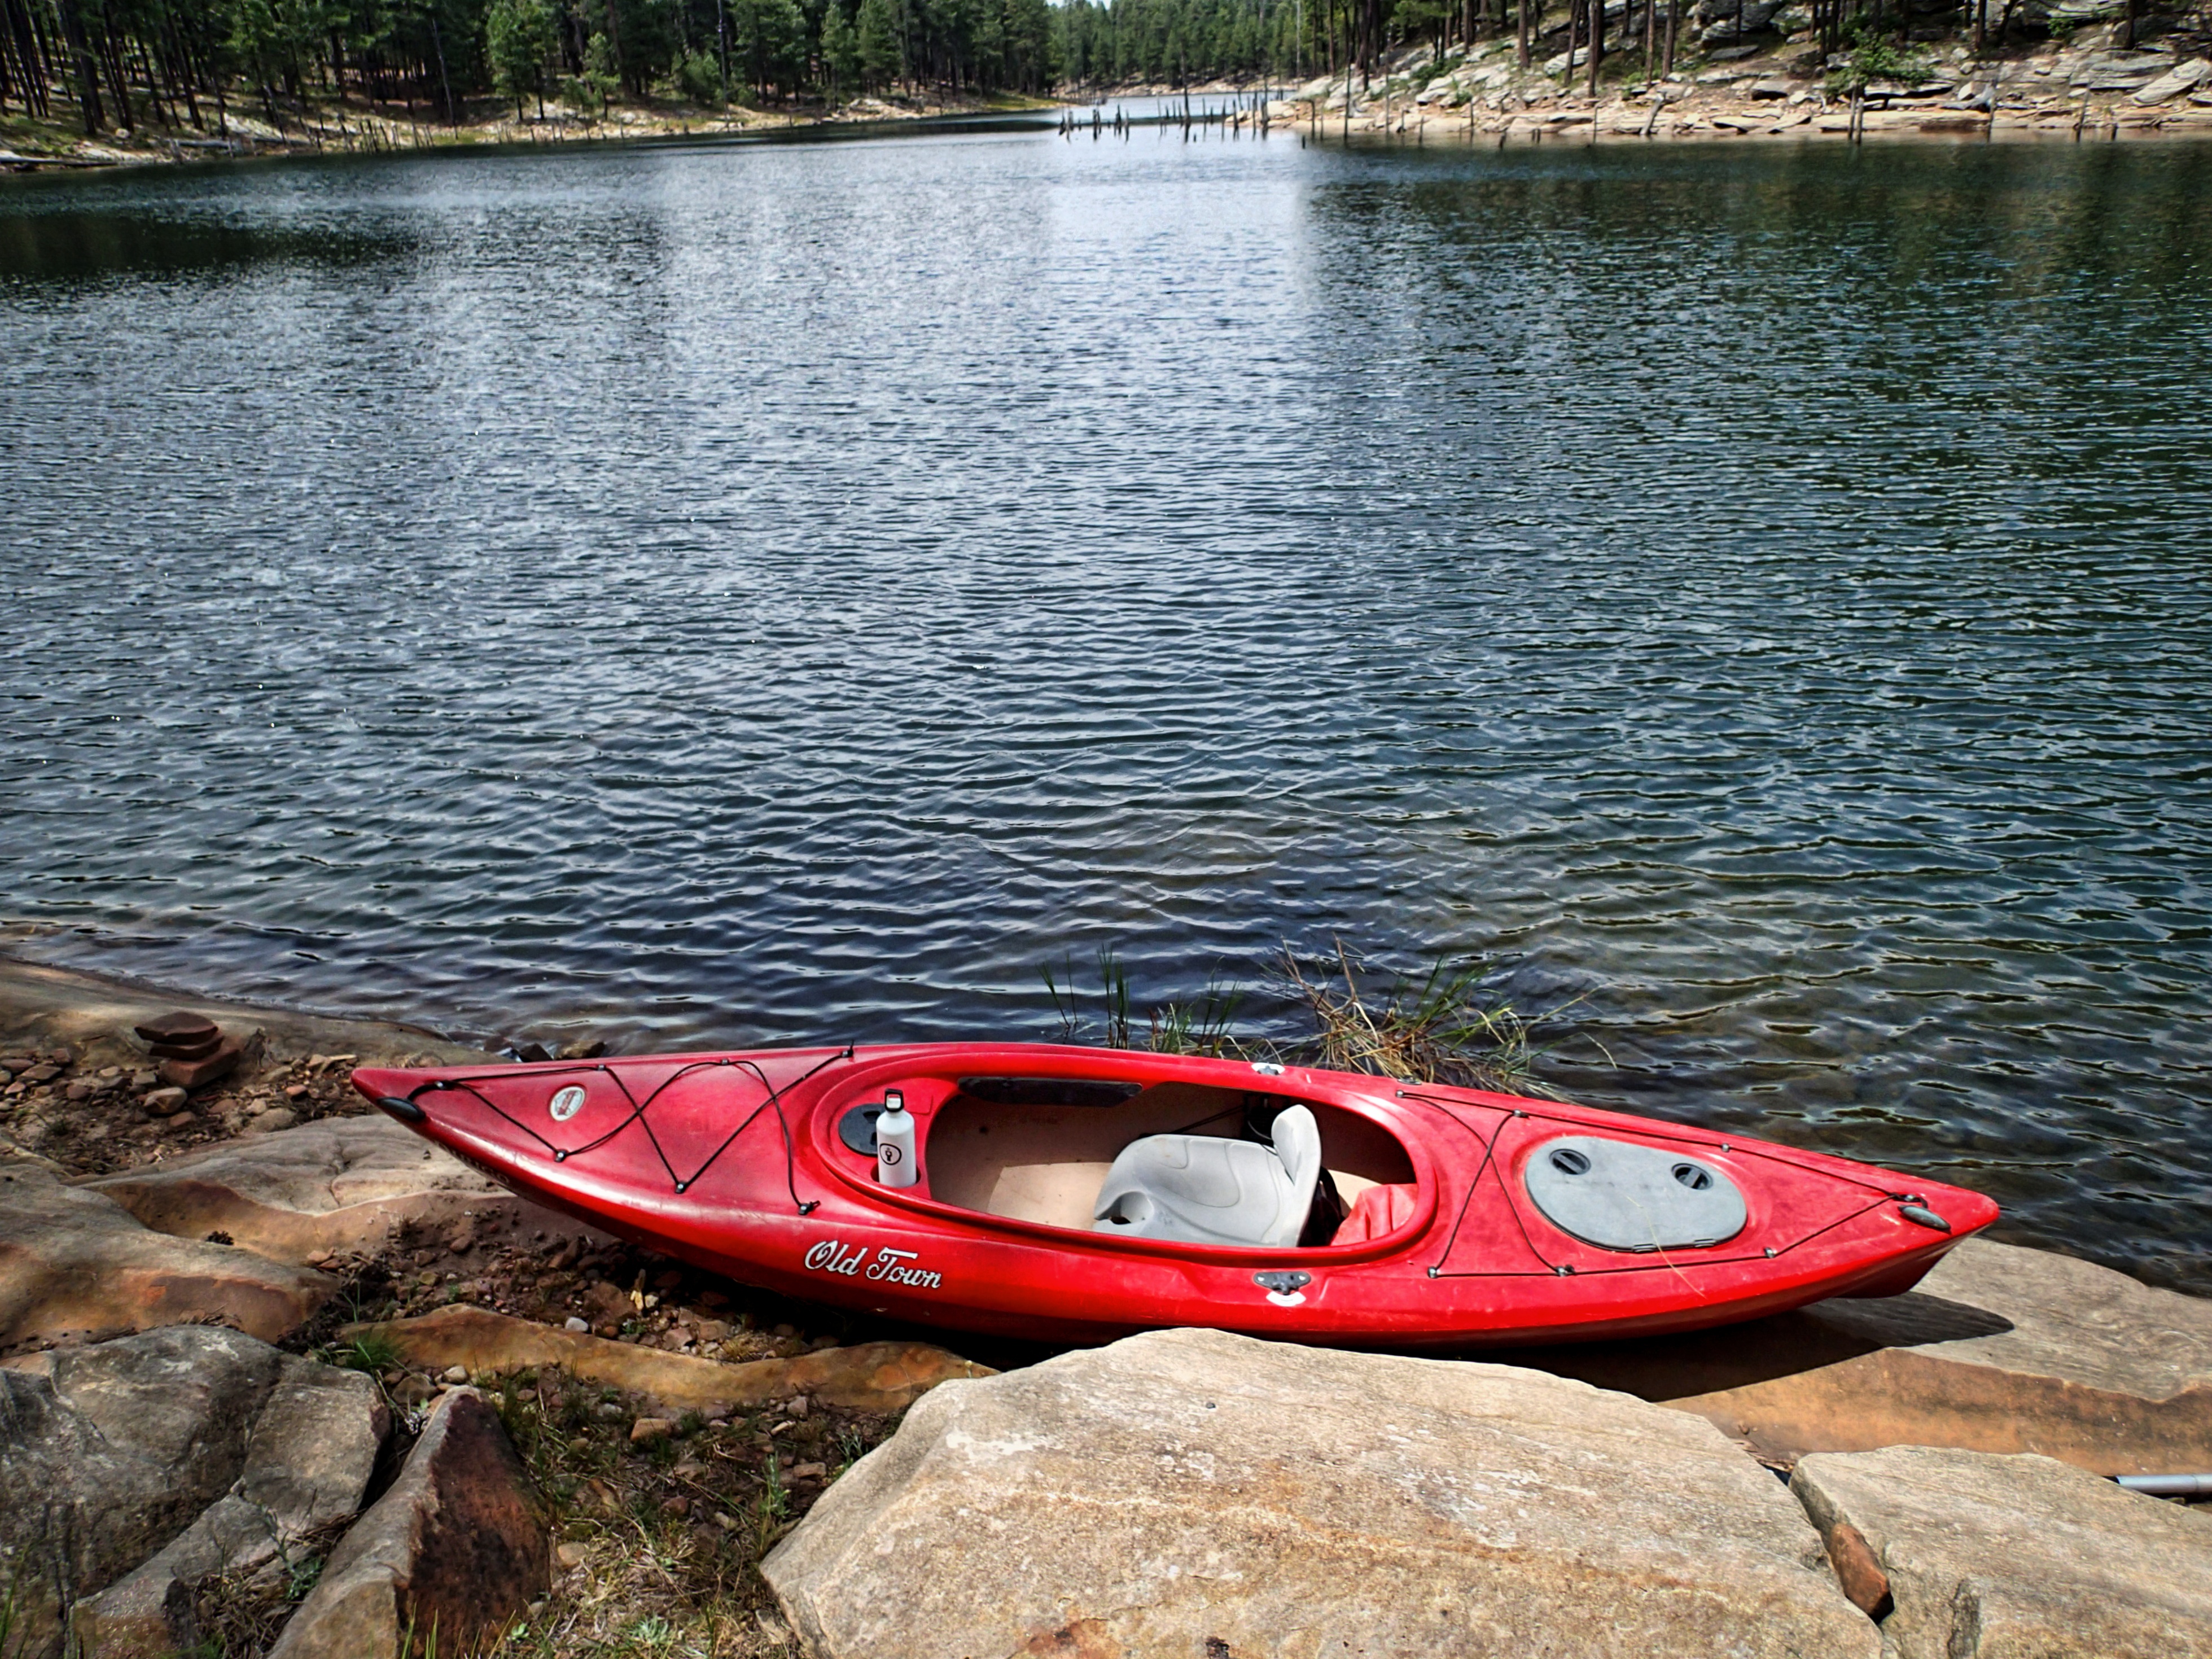
boat, canoe, paddle, vehicle, kayak, sports equipment, boating, kayaking, watercraft, 2015365, canoeing, sea kayak, watercraft rowing